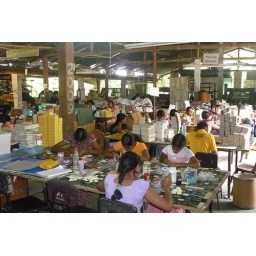
Where elephant dung is made in to paper